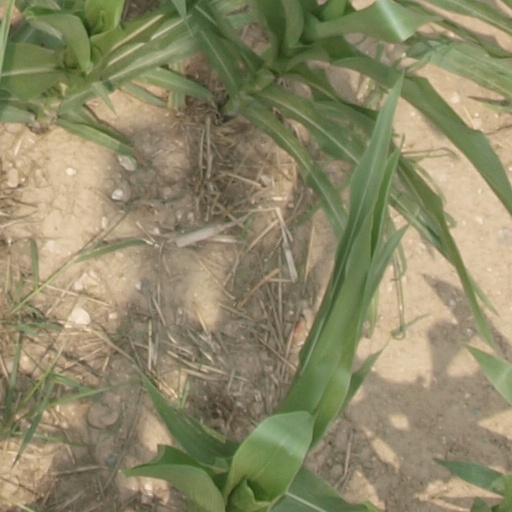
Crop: maize; corn